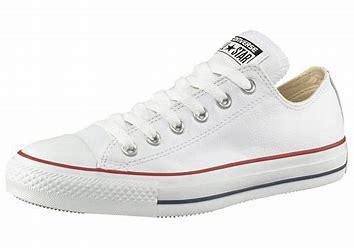
Brand: Converse
Model: All Star Ox